Steve Malzberg

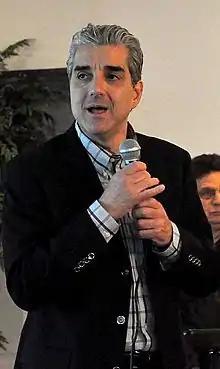
Steve Malzberg attends Americans For Prosperity "Maxed Out Spending Tour" on March 19, 2011

Stephen D. Malzberg (born April 20, 1959) is an American television and radio host, syndicated columnist, and political commentator. He hosted "The Steve Malzberg Show", a cable news and opinion show on Newsmax TV. He has also hosted "The Steve Malzberg Show" and various other radio shows on WABC Radio in NYC and on WOR Radio, also in NYC where his show was syndicated on the WOR Radio Network.